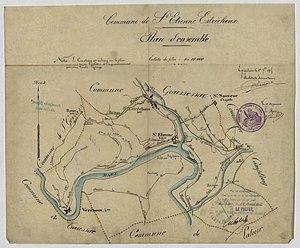
Saint-Étienne-Estréchoux. - Plan d'ensemble de la commune (le cimetière est indiqué sur le plan par une teinte violette et l'agrandissement par une teinte rouge)
Saint-Étienne-Estréchoux est une commune française située dans le département de l'Hérault en région Occitanie.